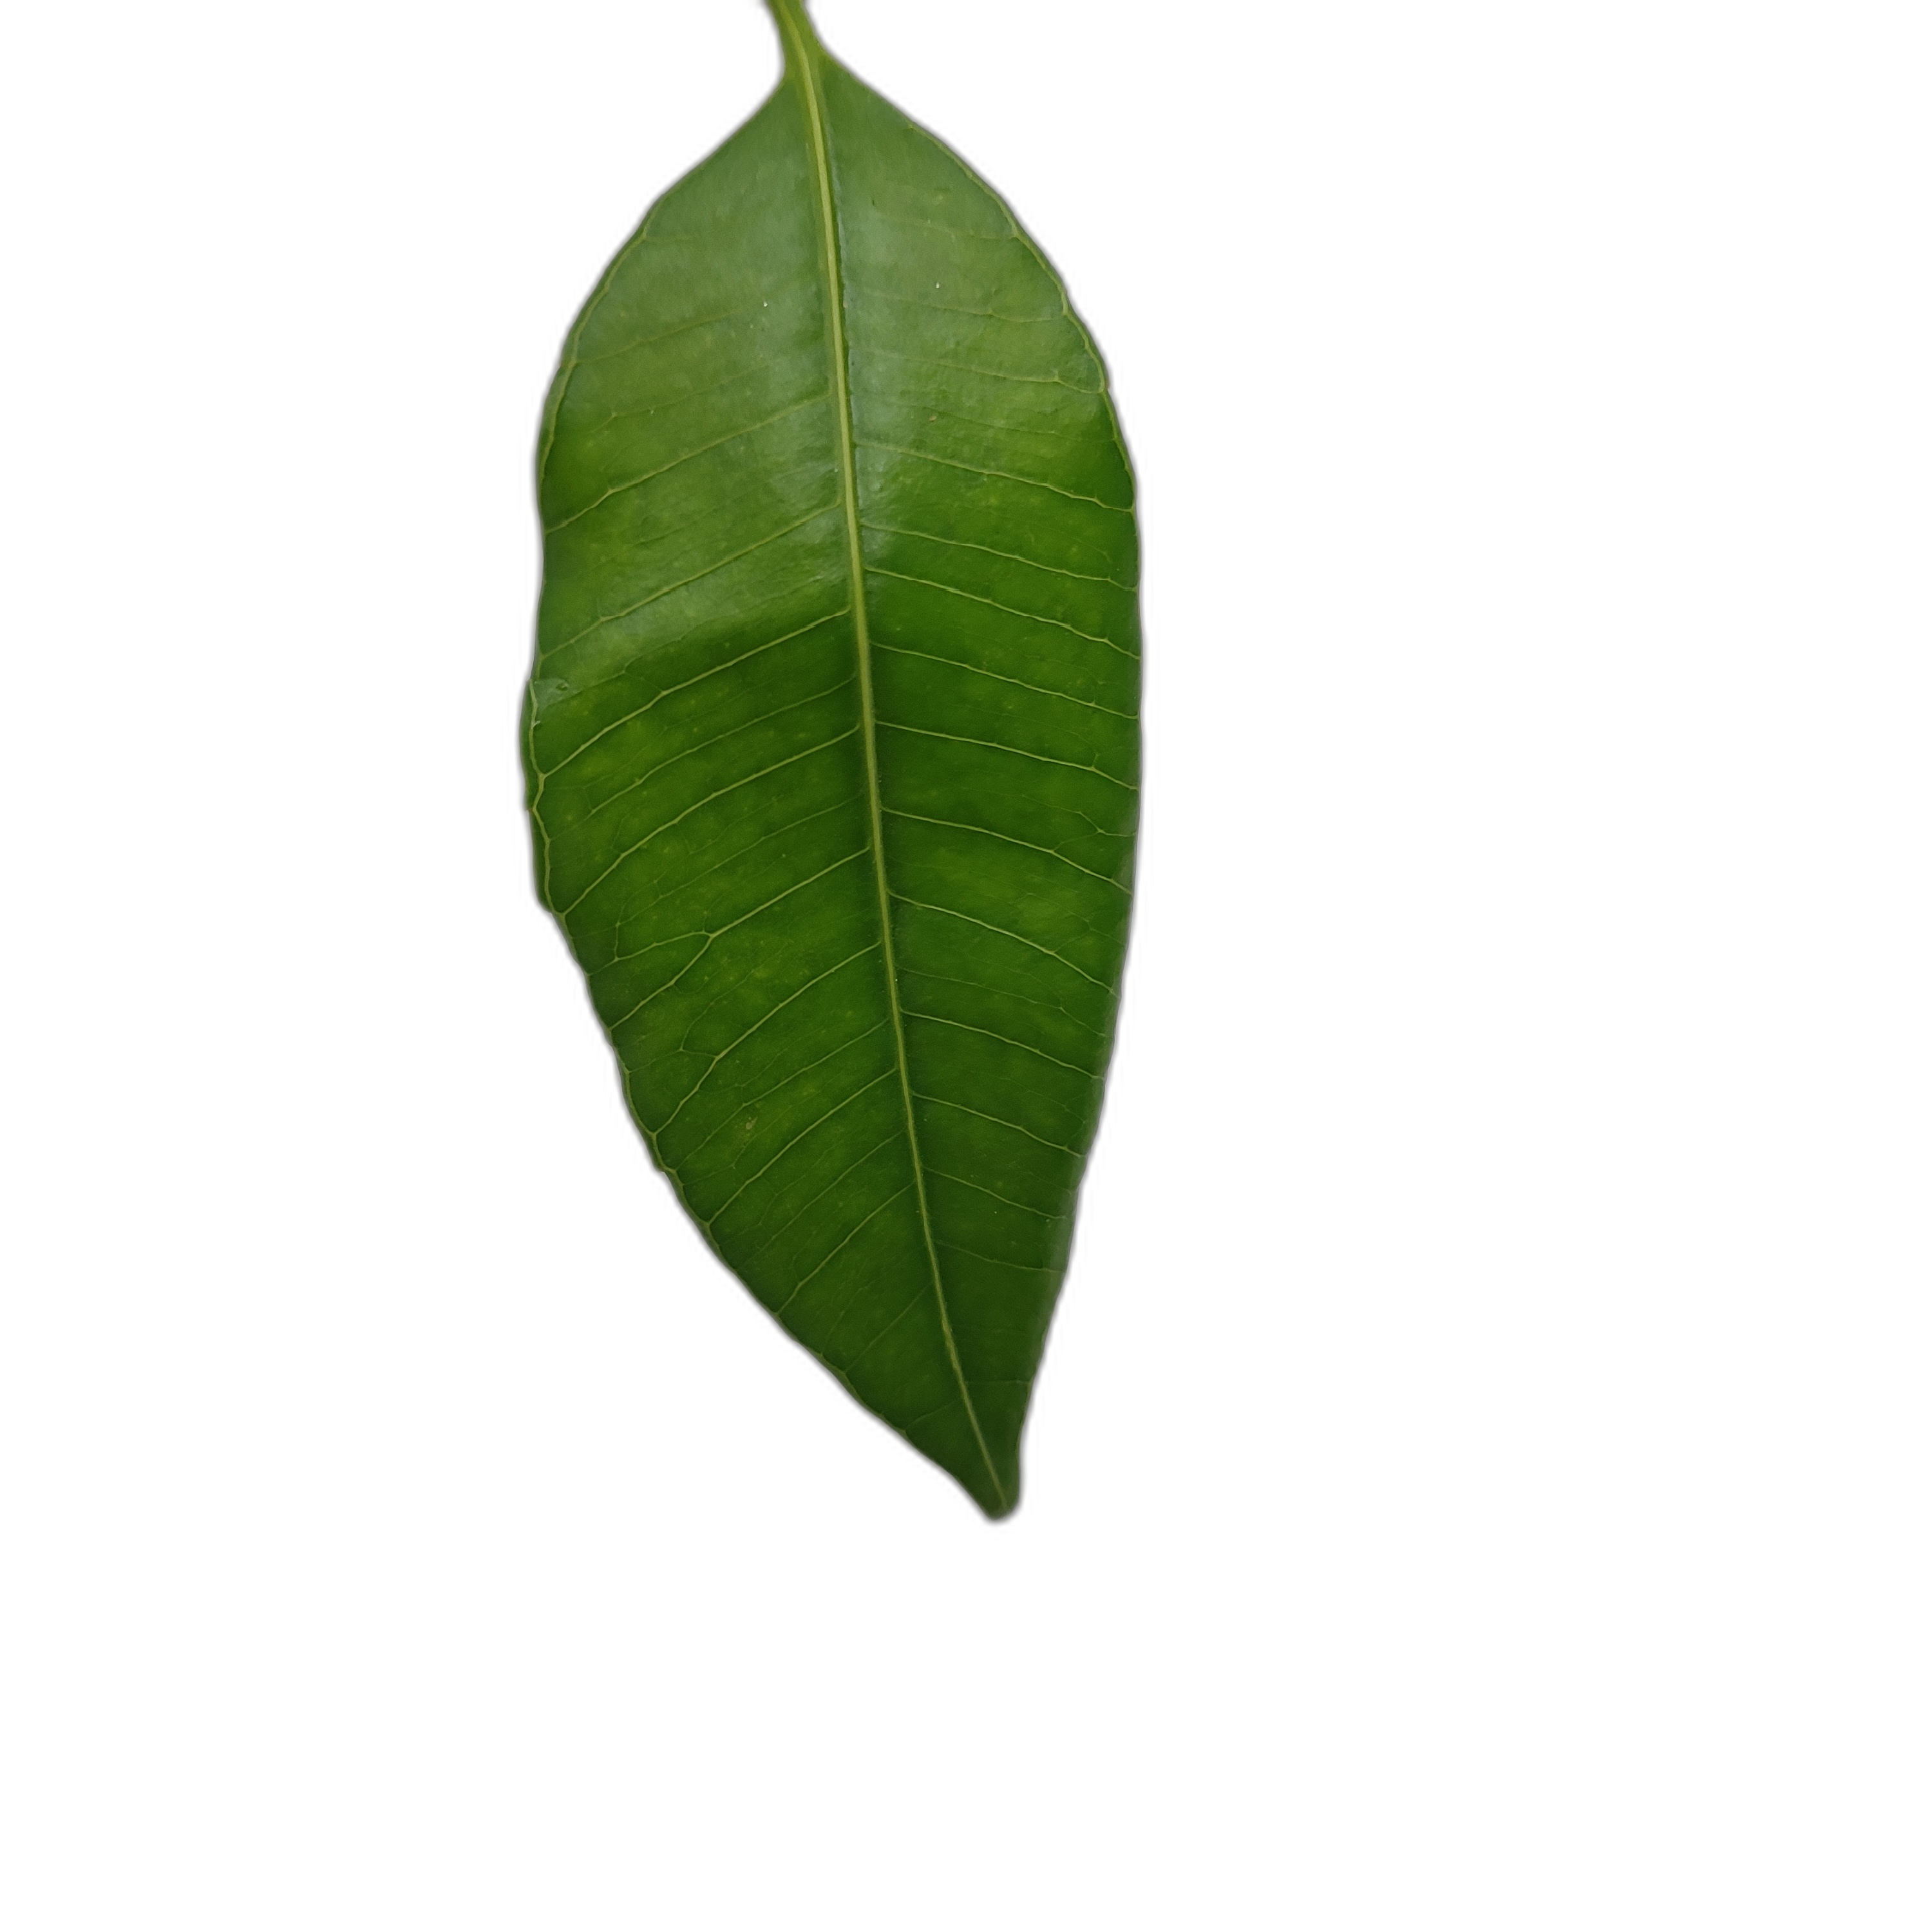
Label: healthy